Sky position (RA, Dec in degrees): 149.312, 22.298
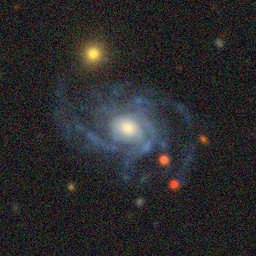
Galaxy morphology: Unbarred Loose Spiral Galaxies